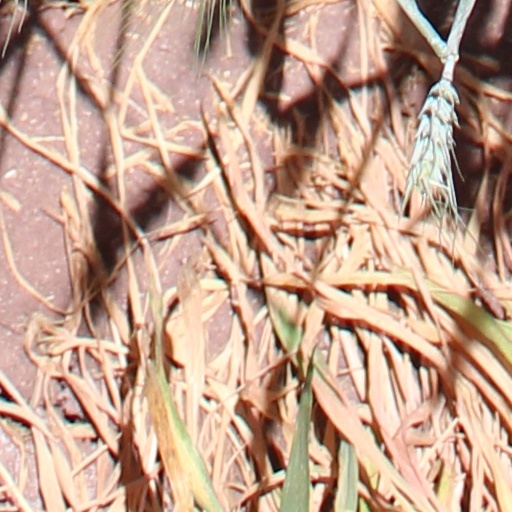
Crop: wheat